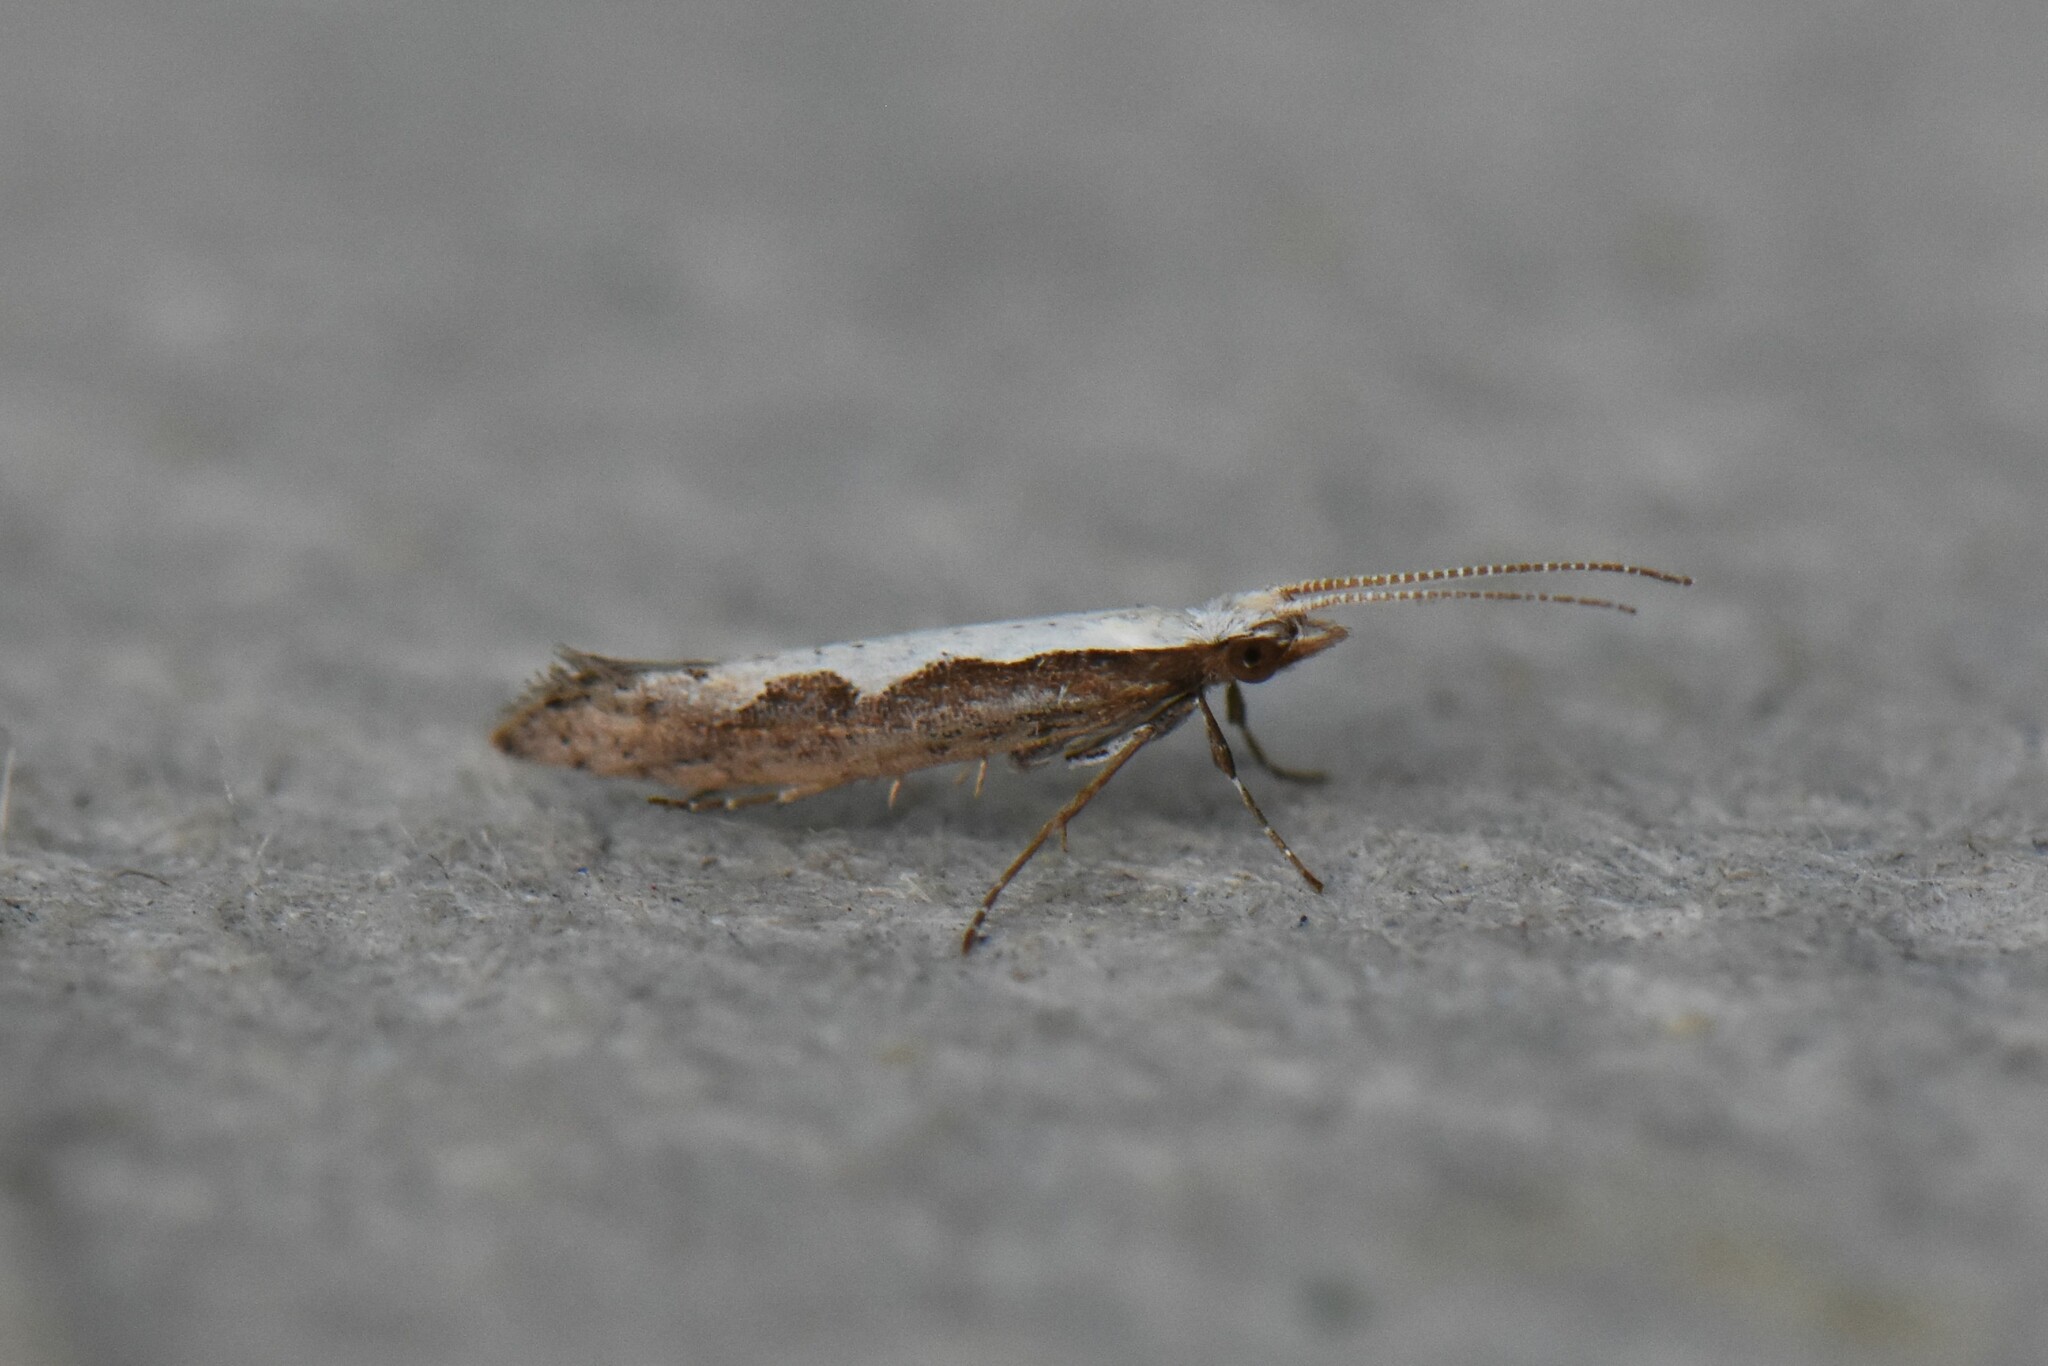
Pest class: diamondback_moth